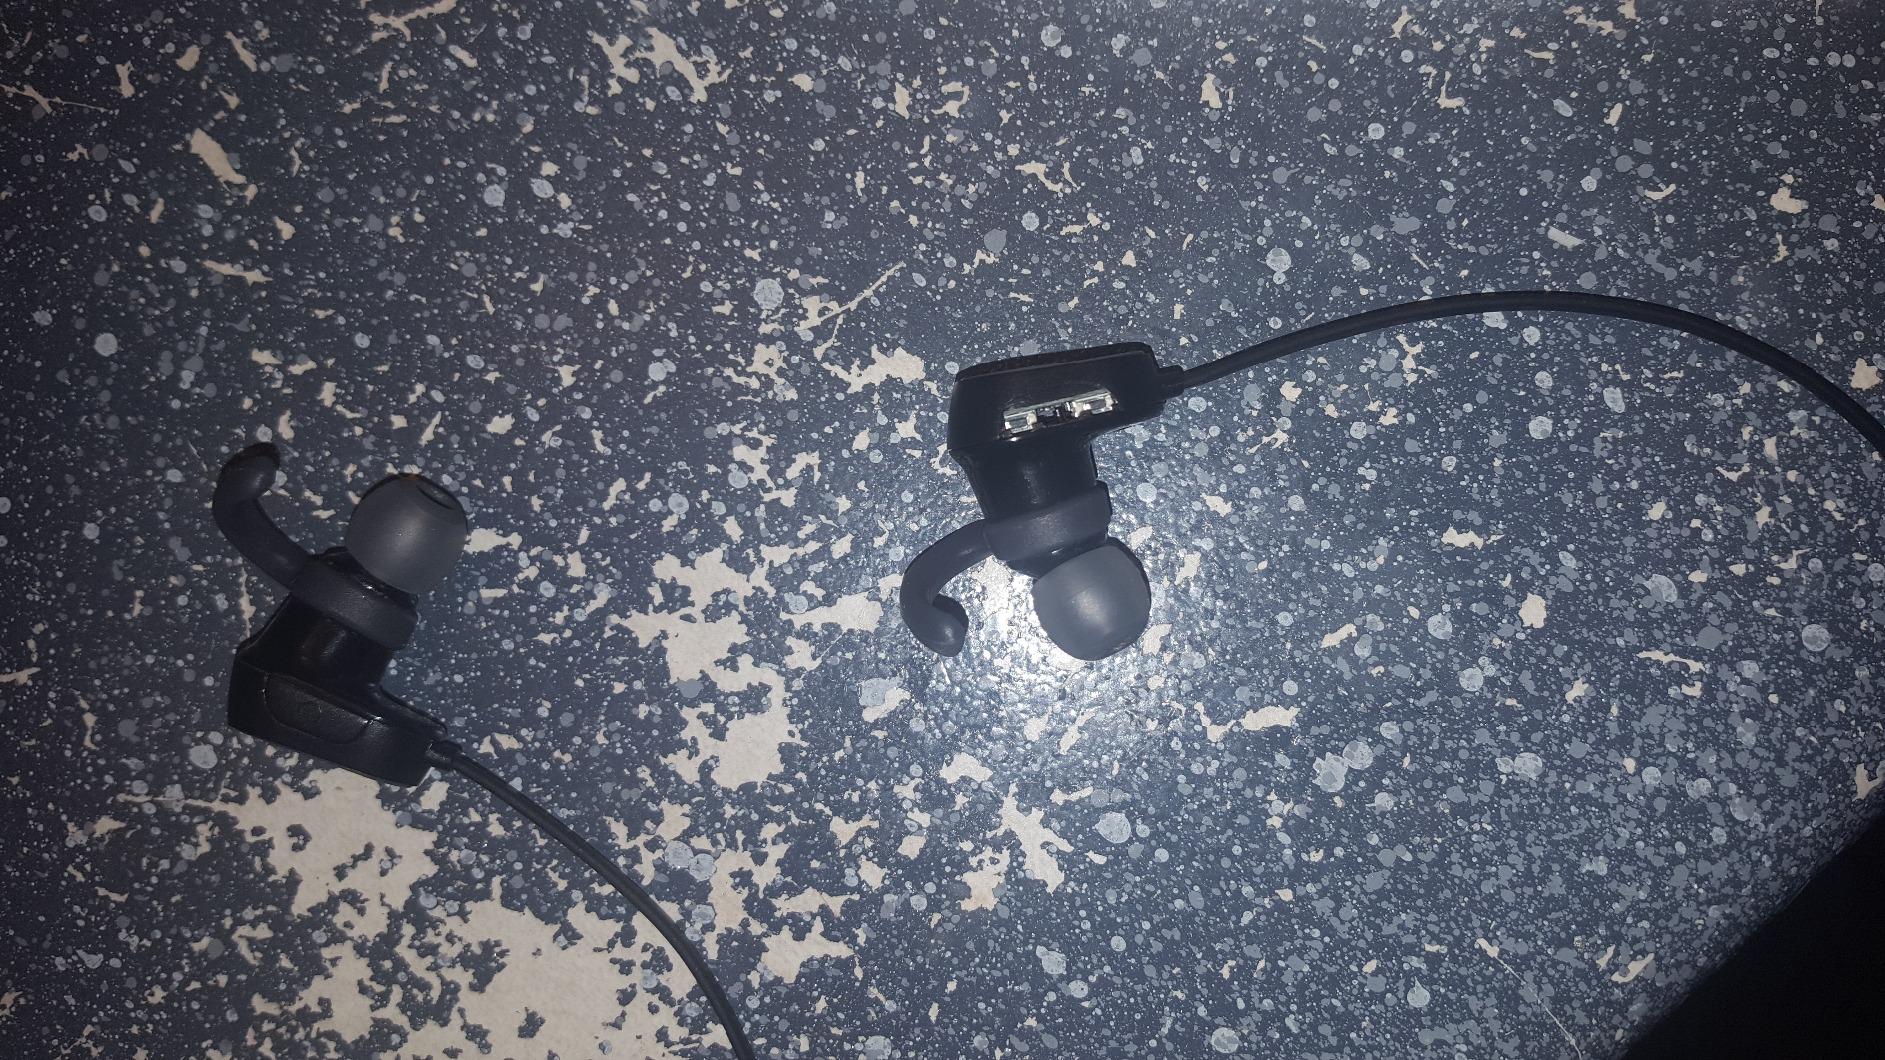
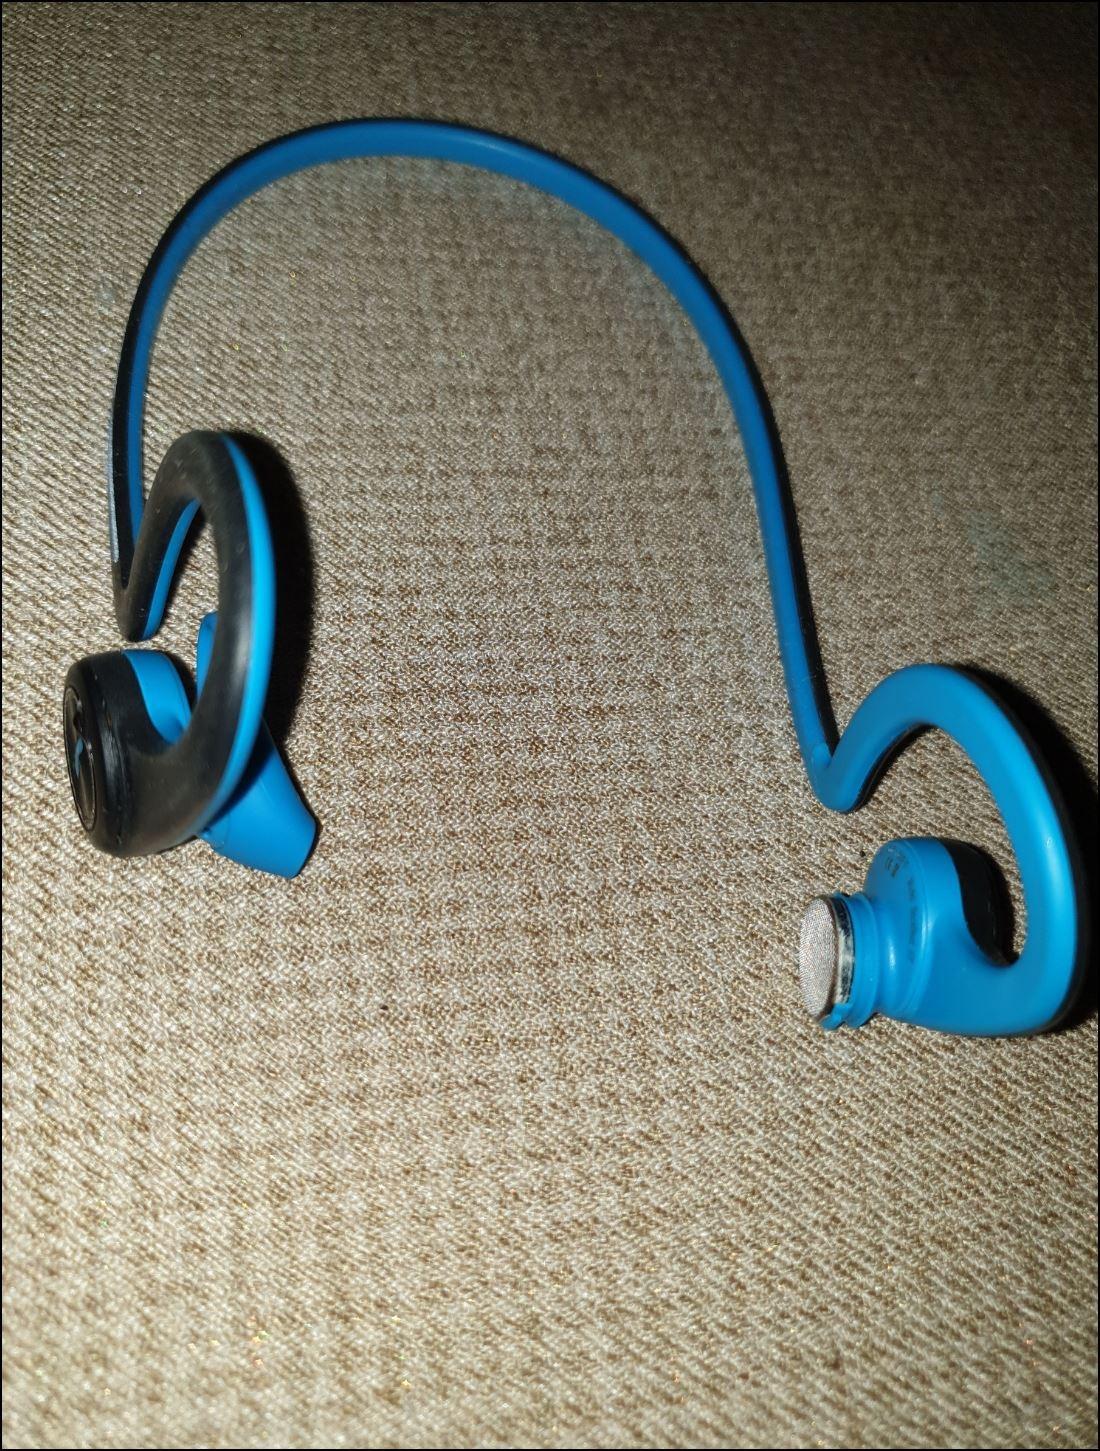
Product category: headphones
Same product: no